Dor (film)

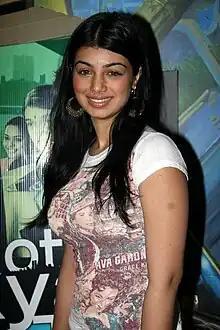
Ayesha Takia's performance of Meera was critically acclaimed

Kukunoor had not visited Rajasthan or Himachal Pradesh before, but he felt that he would find great locations there. Salooni in Chamba district is considered for shooting in Himachal Pradesh. In spite of this geographical inexperience, all went as per the plans while shooting in Rajasthan. However, minor modifications in the script were allowed for the surroundings. Though Panag had been in Rajasthan, she felt the scorching summer heat unbearable at times. She liked the only continuous shooting schedule and said that it provided consistency in look and performance. In Himachal, it was slightly different when the crew had hard time framing the mountains correctly. On seeing the captured frames, they shifted all the interior shots to outside. Filming was completed in 37 days in several locations of Rajasthan. Since most of the old palaces in Rajasthan have been converted into hotels, the crew stayed at a palace resort called Manwar. They resided at a palace resort in Pokhran, while filming was done at Mehrangarh Fort in Jodhpur. Kukunoor, after completion of the shooting, said that it was his most challenging film as it involved a real-life story.